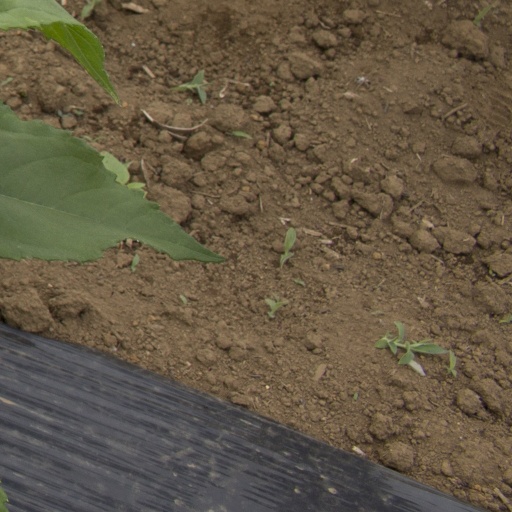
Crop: Jerusalem artichoke